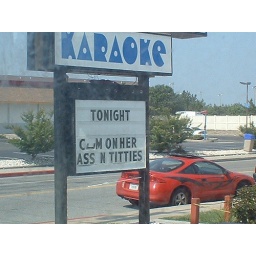
i was on the bus ride home in the morning and i saw that